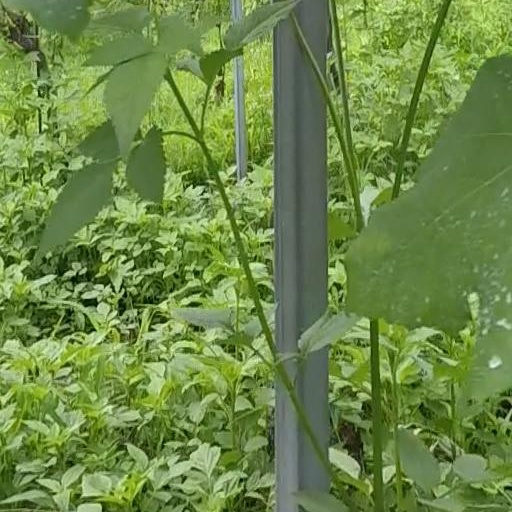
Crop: grape